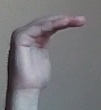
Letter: haa